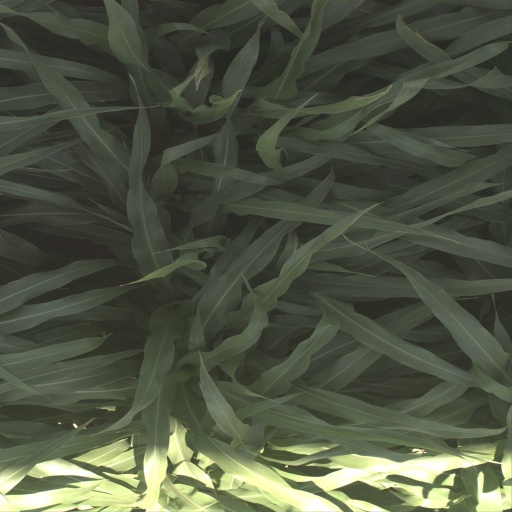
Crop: sorghum